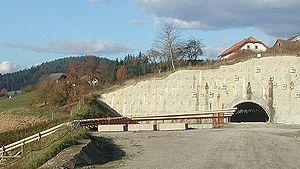
Le Tunnel de Koralm est un tunnel de base ferroviaire de 32,9 km de long en cours de percement en Autriche, entre Graz et Klagenfurt.
Le présent article recense les tunnels les plus longs au monde en service mais exclut les tunnels de métro et les tunnels canaux. Le plus long tunnel destiné au transport de personnes au monde est la Ligne 3 du métro de Canton.